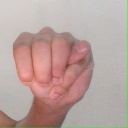
अक्षर: म